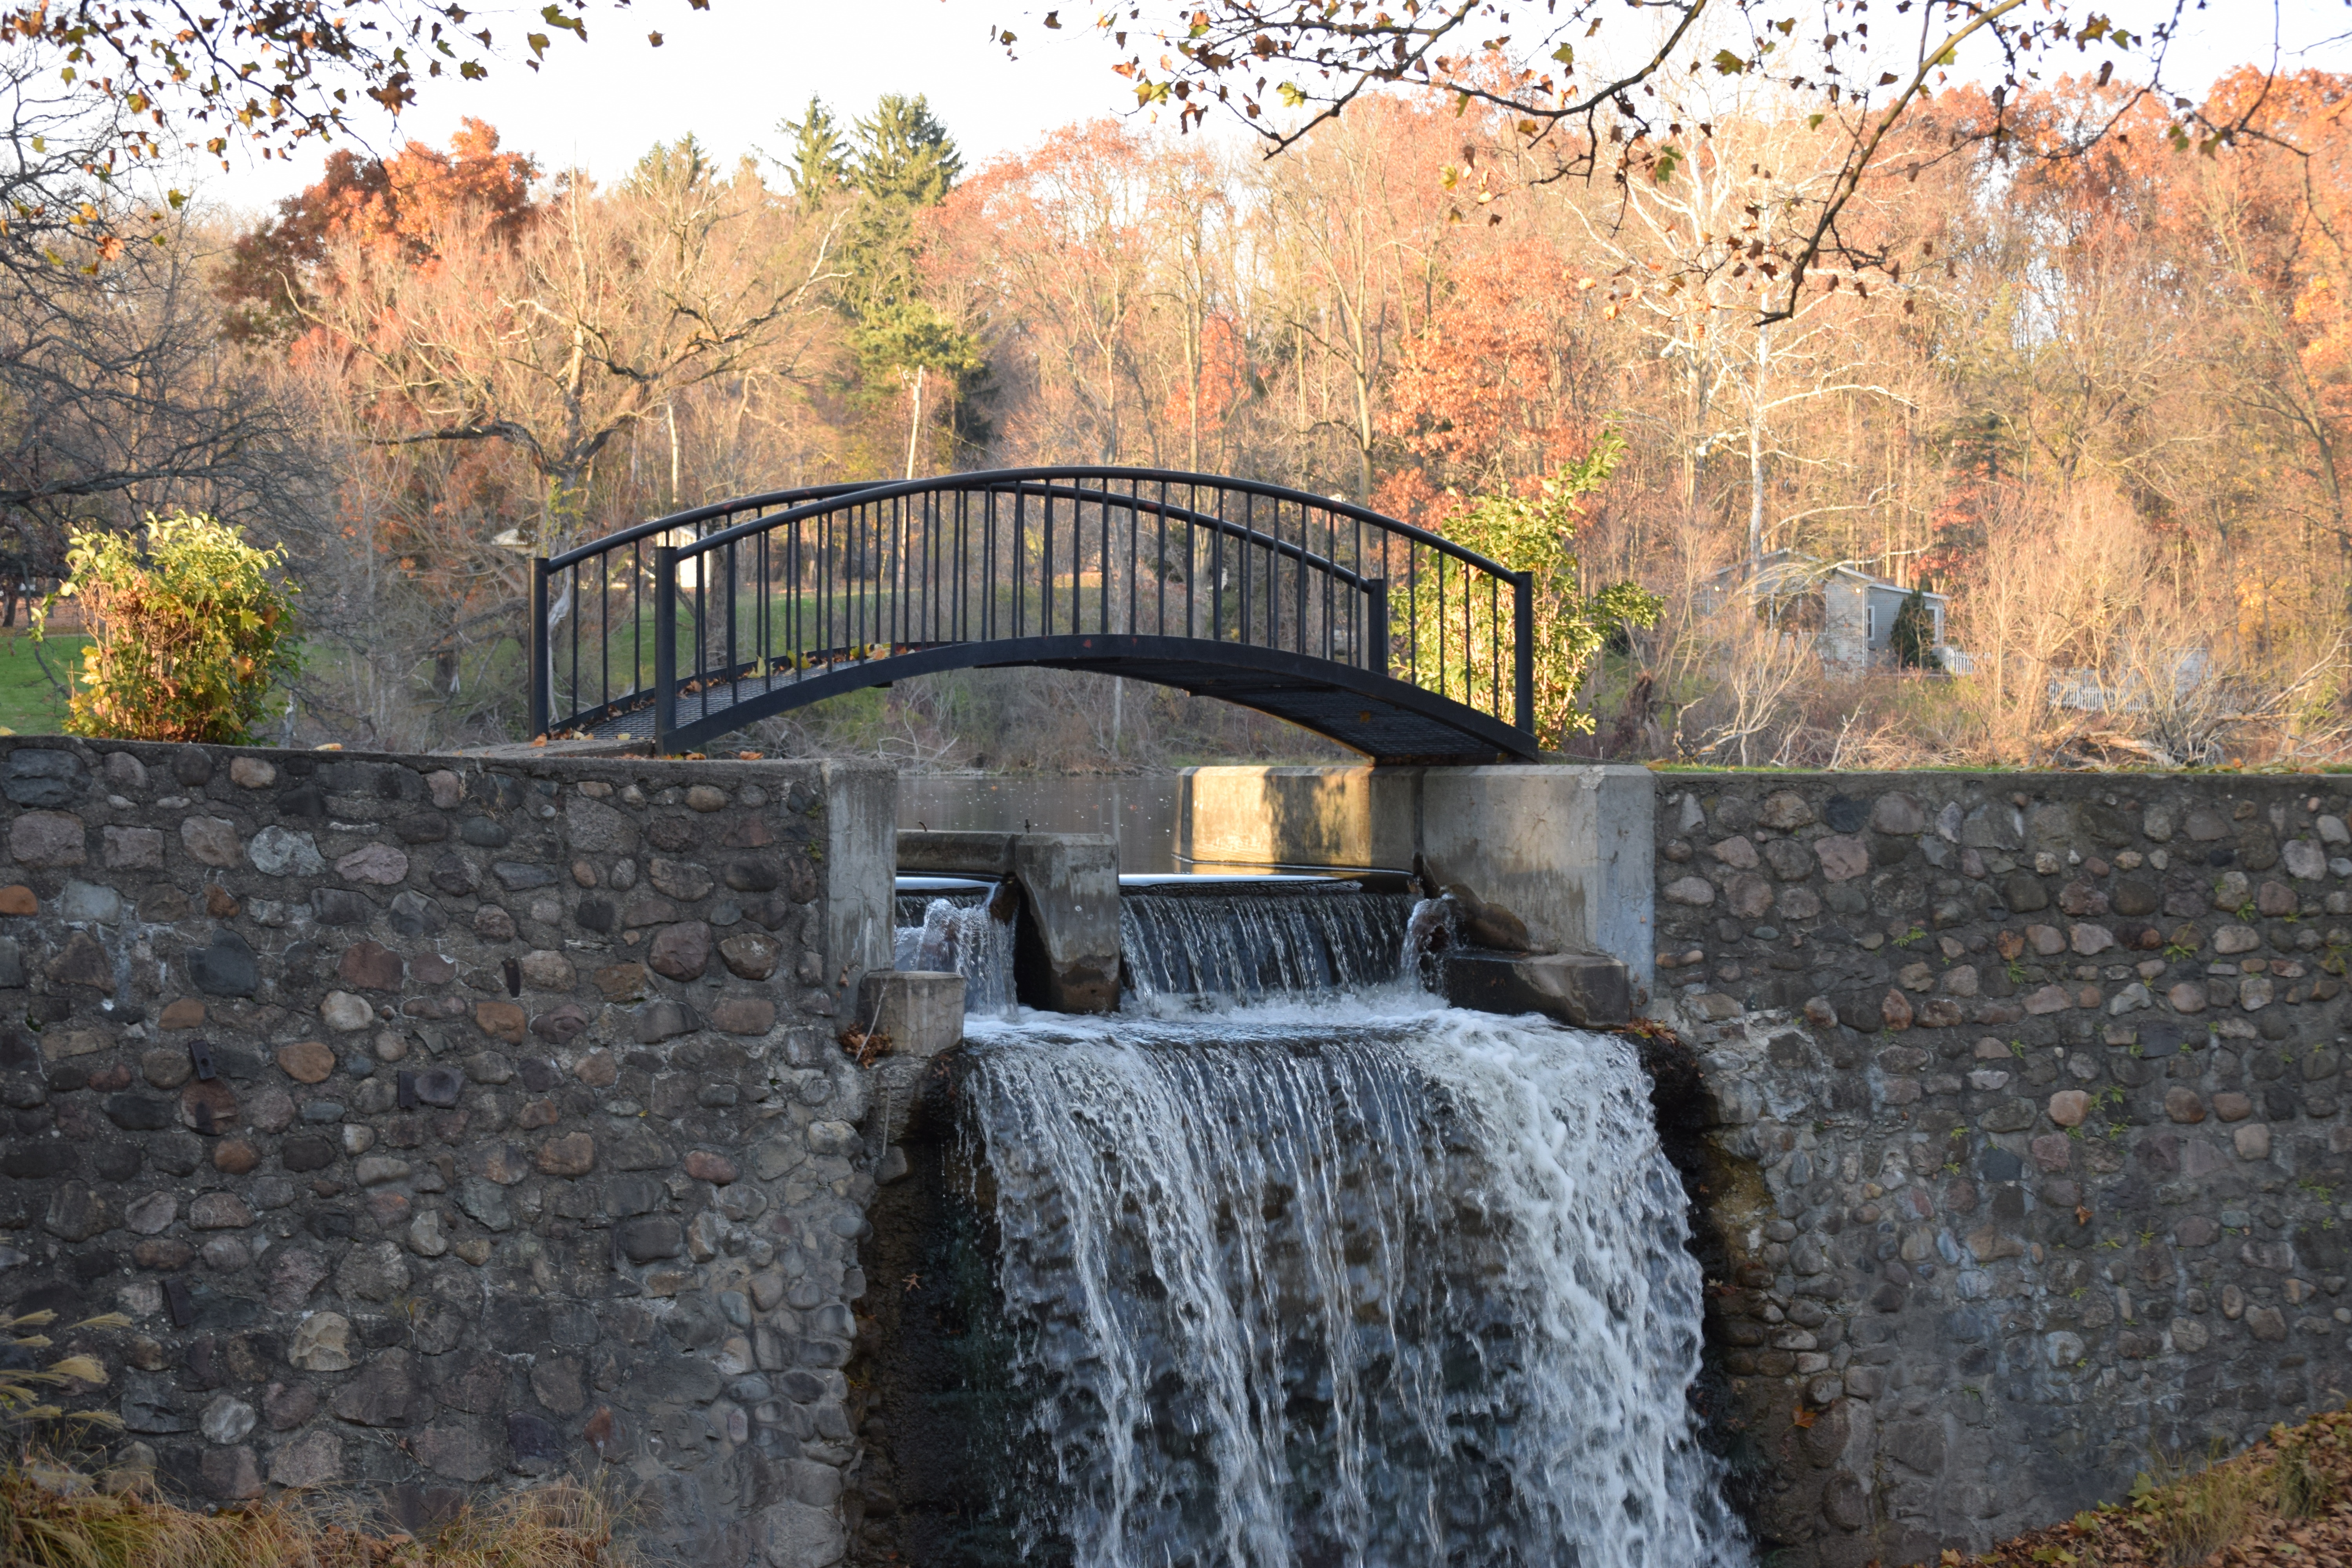
landscape, rock, waterfall, architecture, bridge, wall, autumn, park, season, waterway, footbridge, michigan, estate